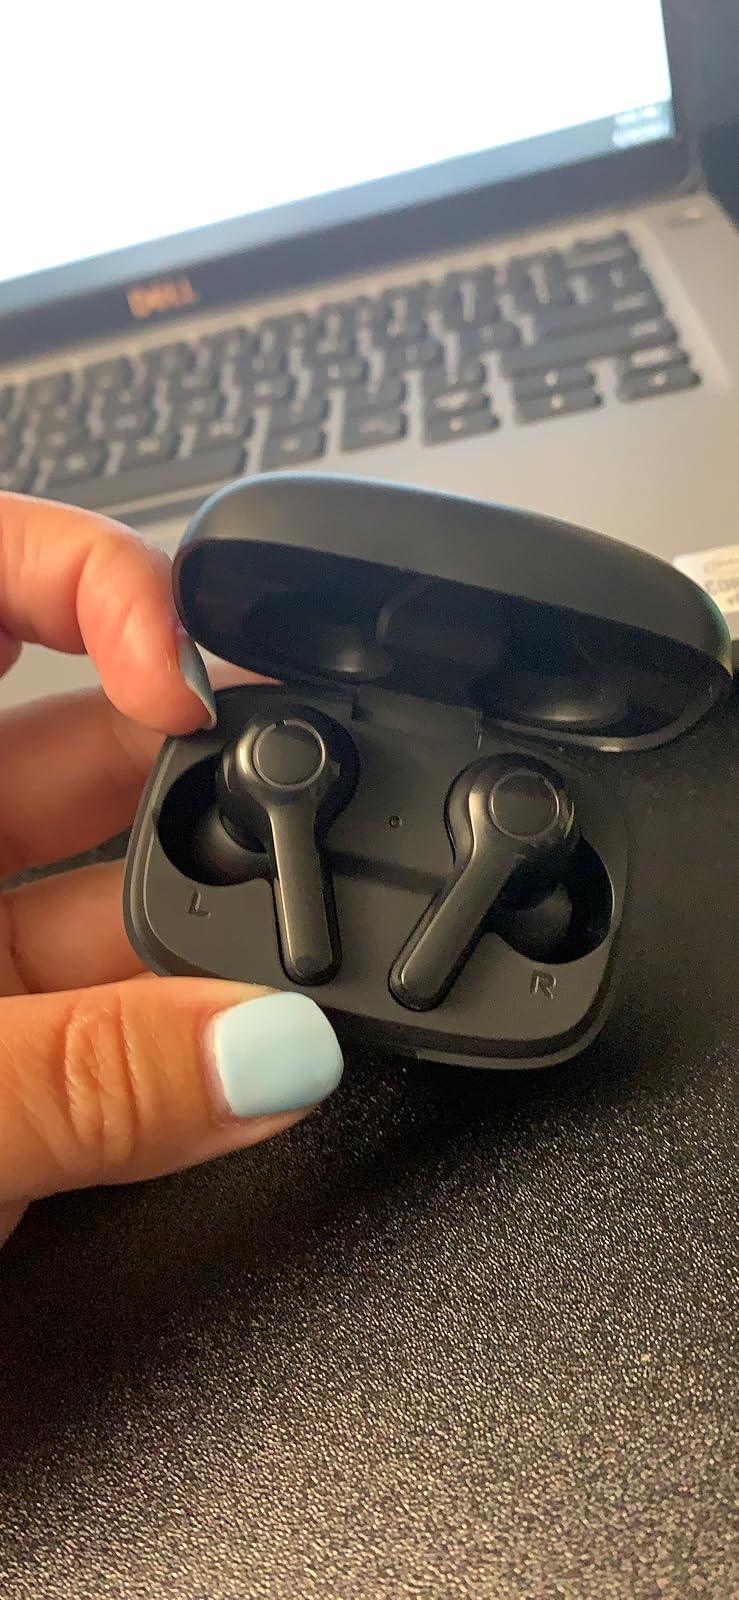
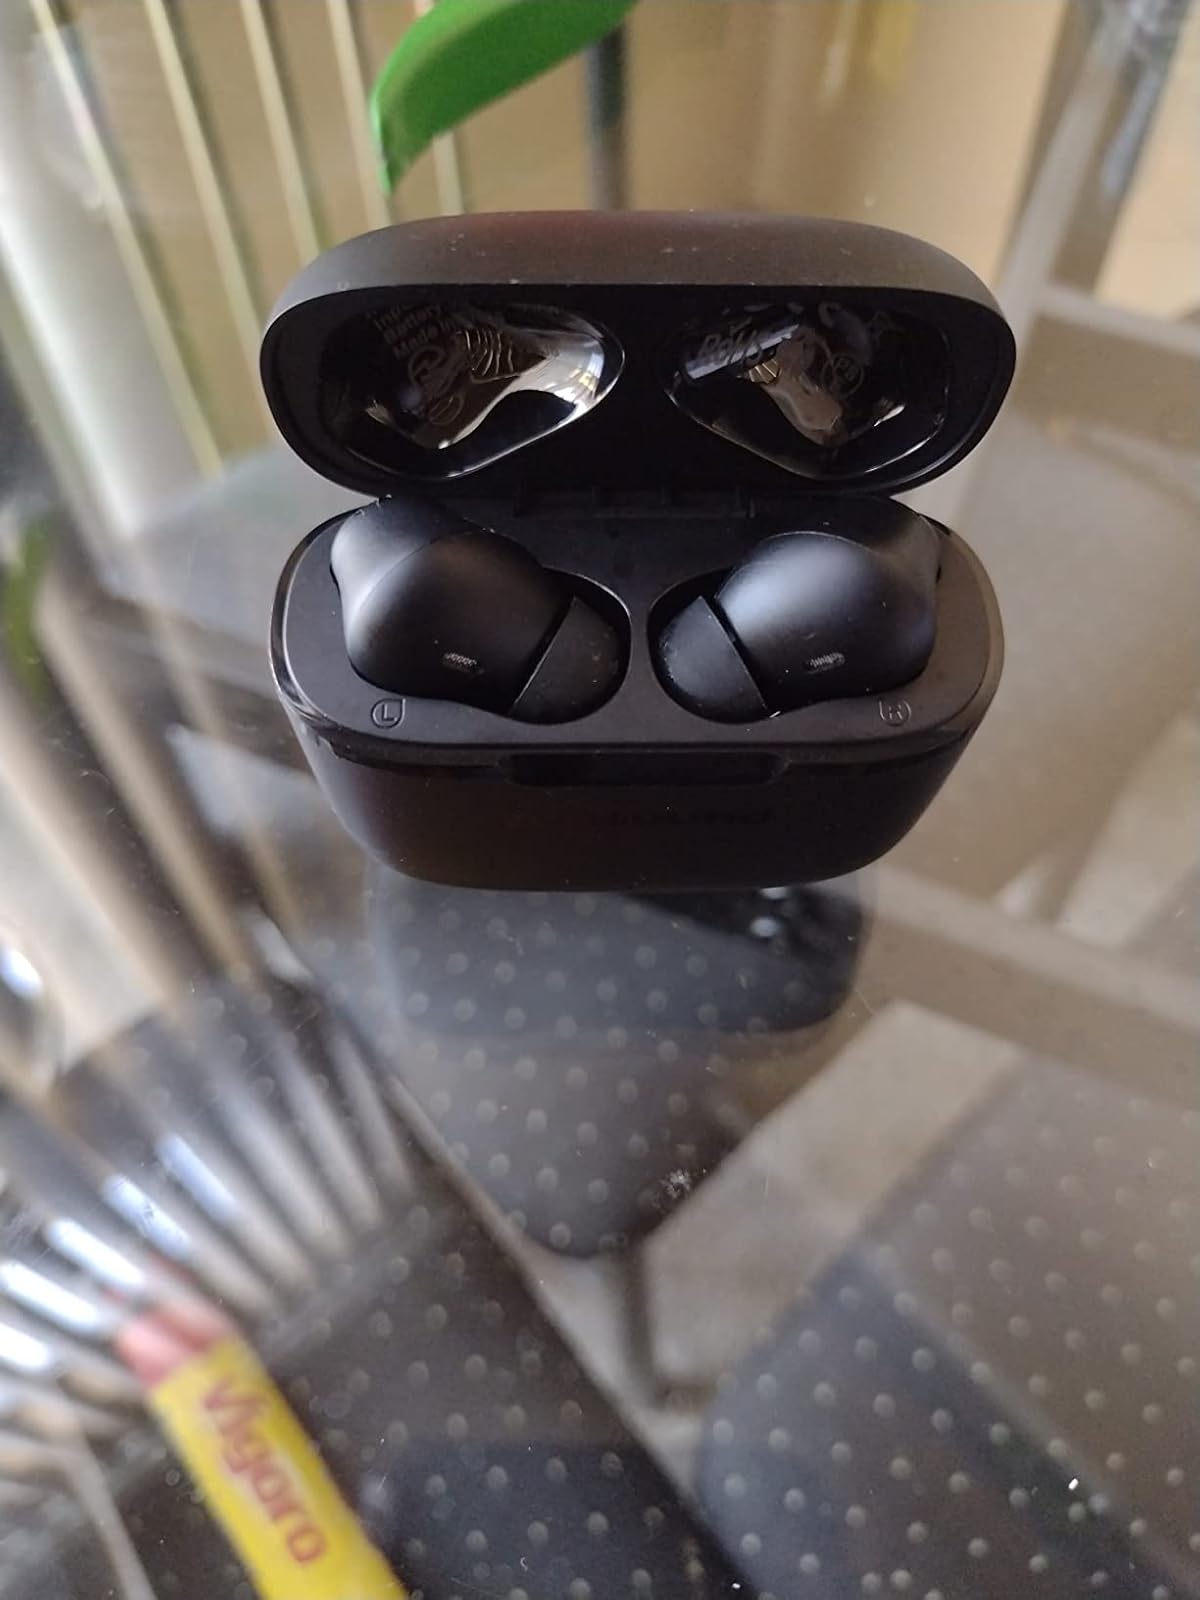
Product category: earbuds
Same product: no